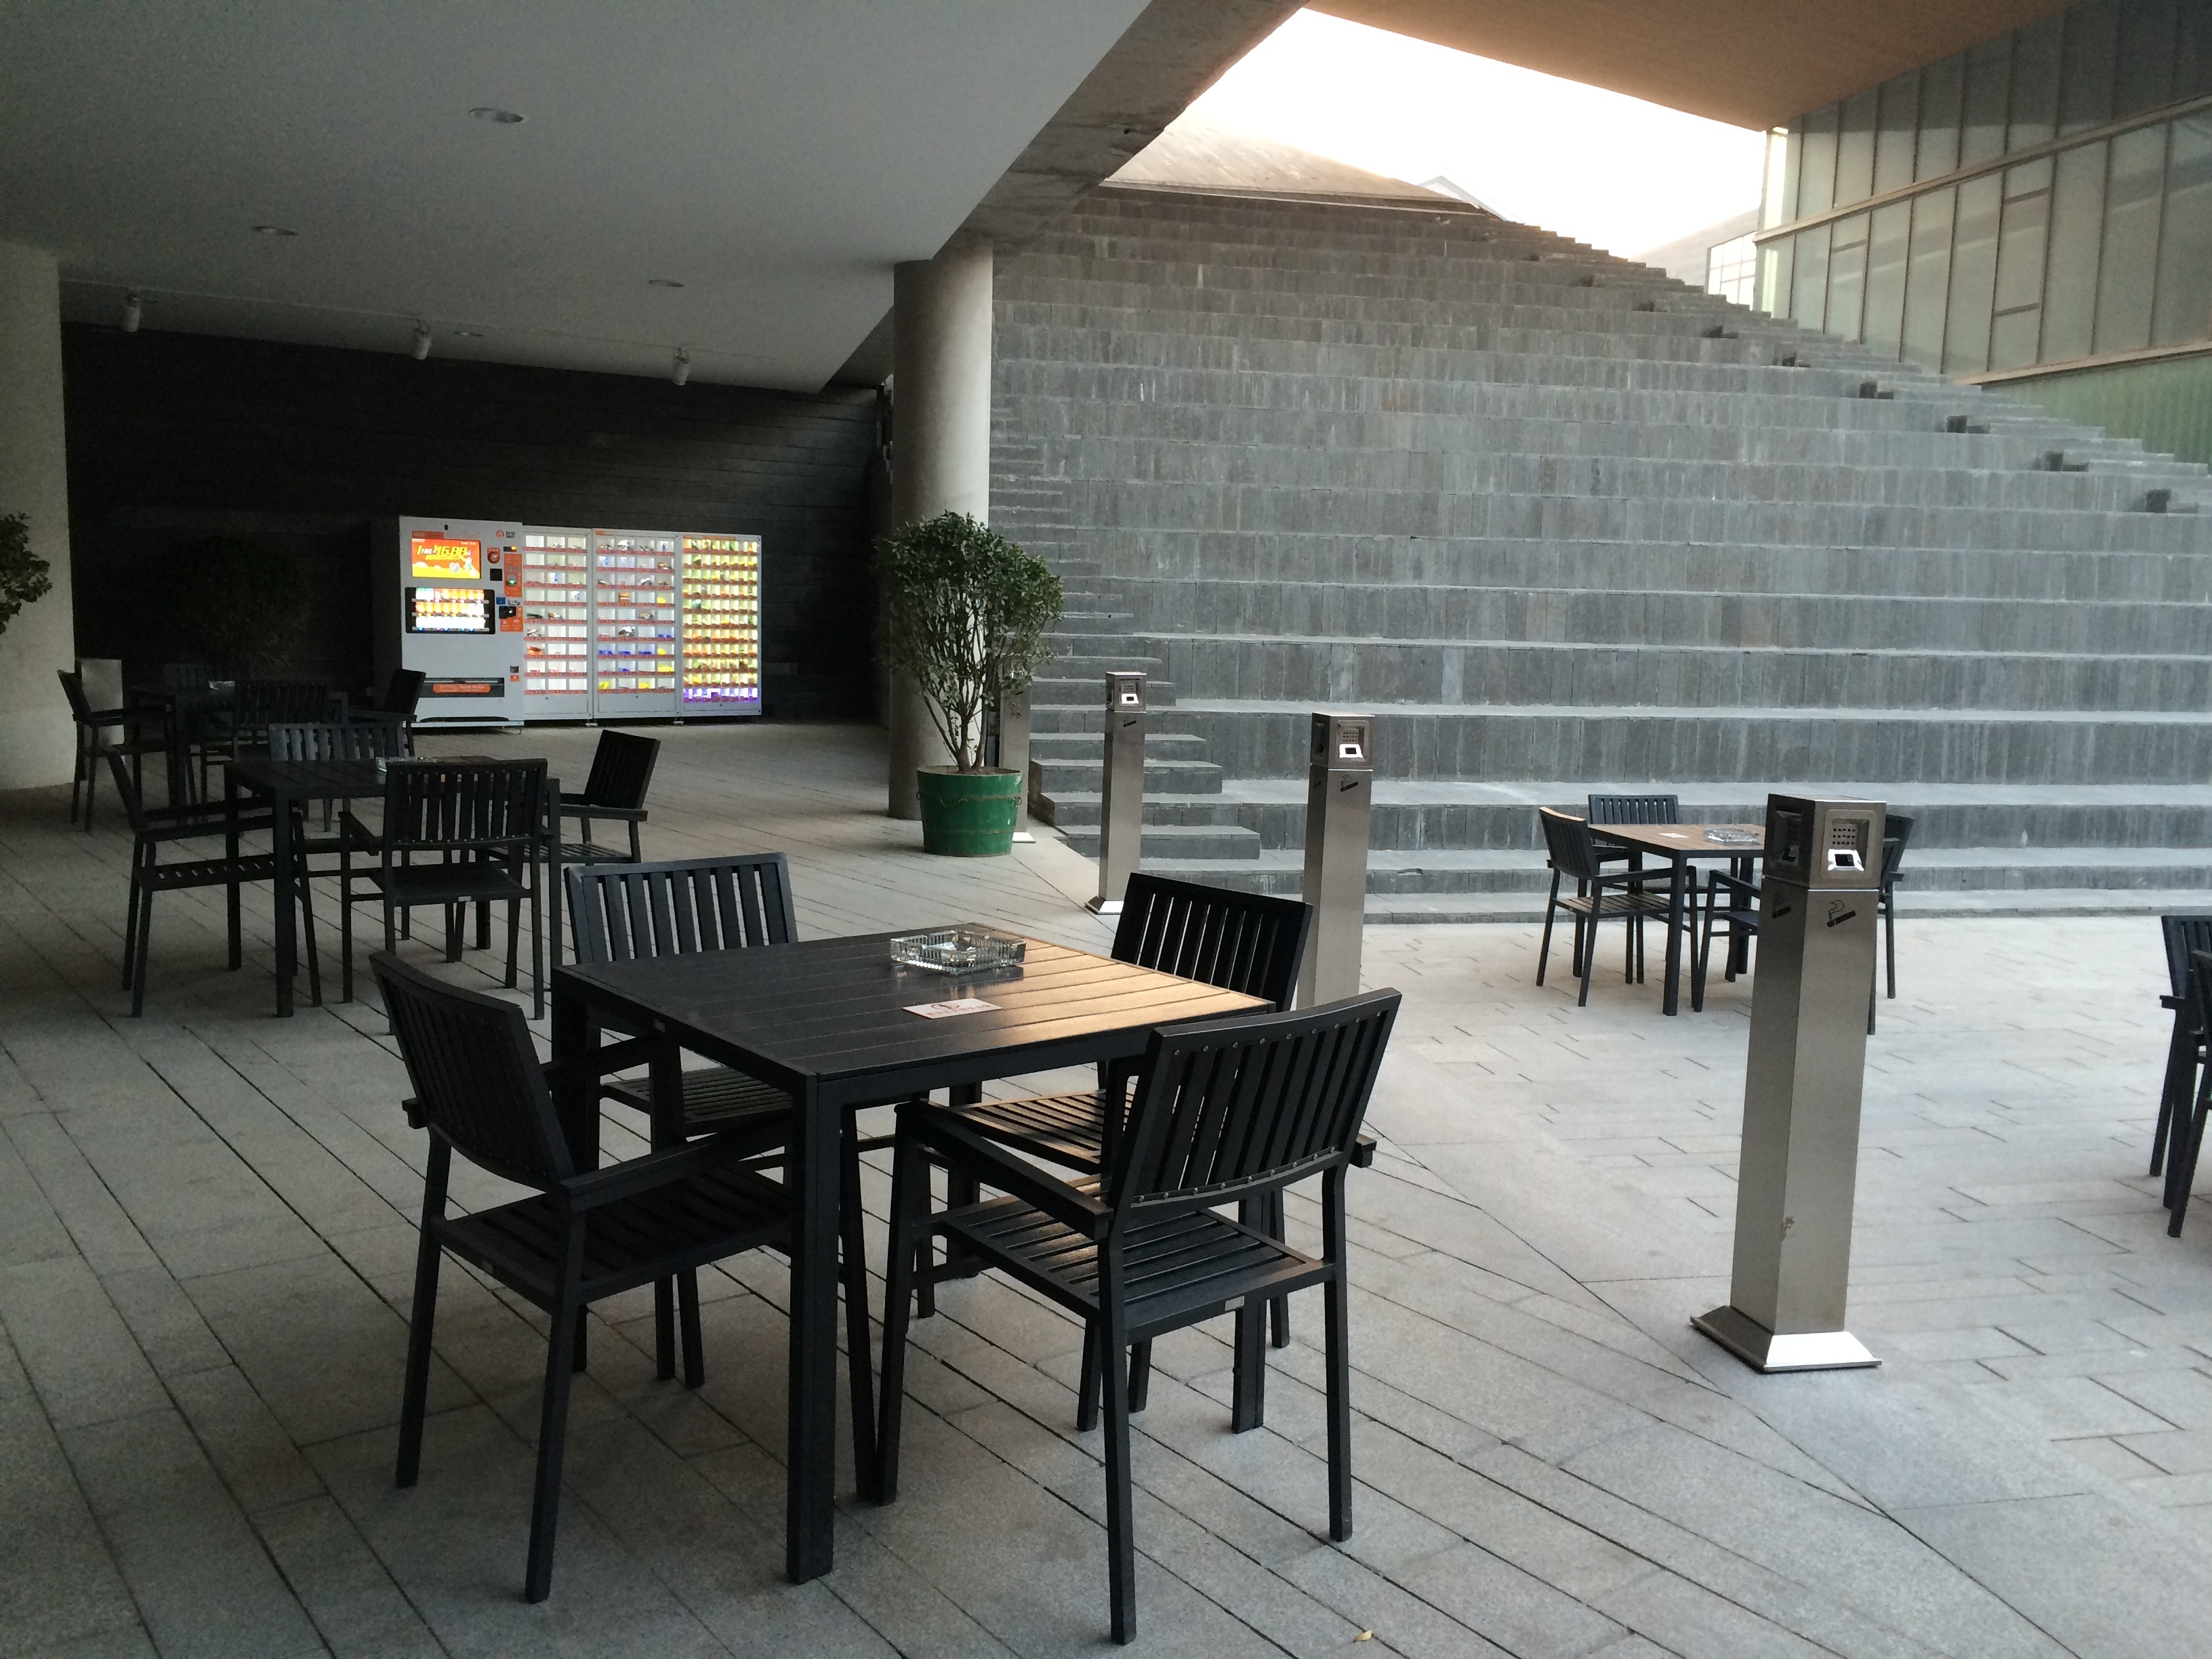
table, wood, building, square, property, furniture, room, ladder, interior design, design, vending machine, real estate, smoking area